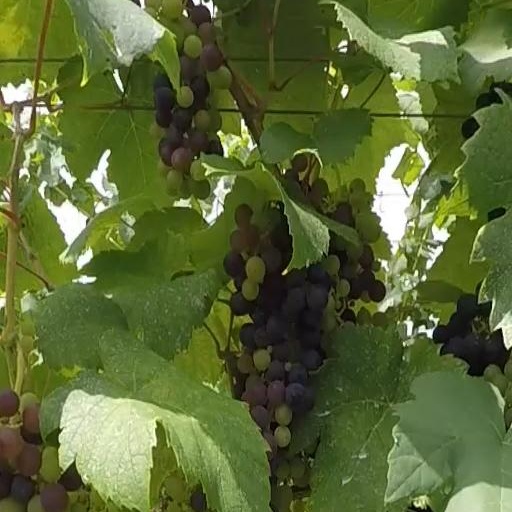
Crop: grape